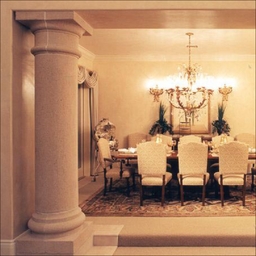
Room type: dining_room